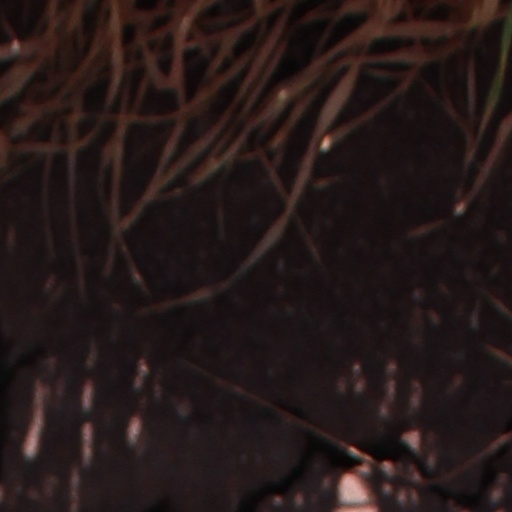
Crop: wheat